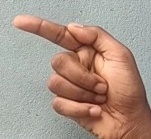
ASL sign: G